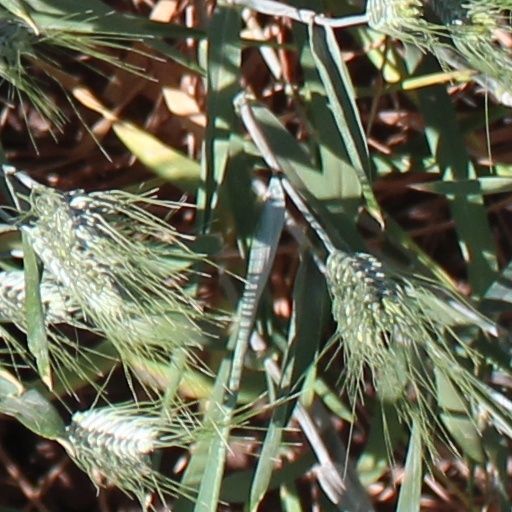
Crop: wheat